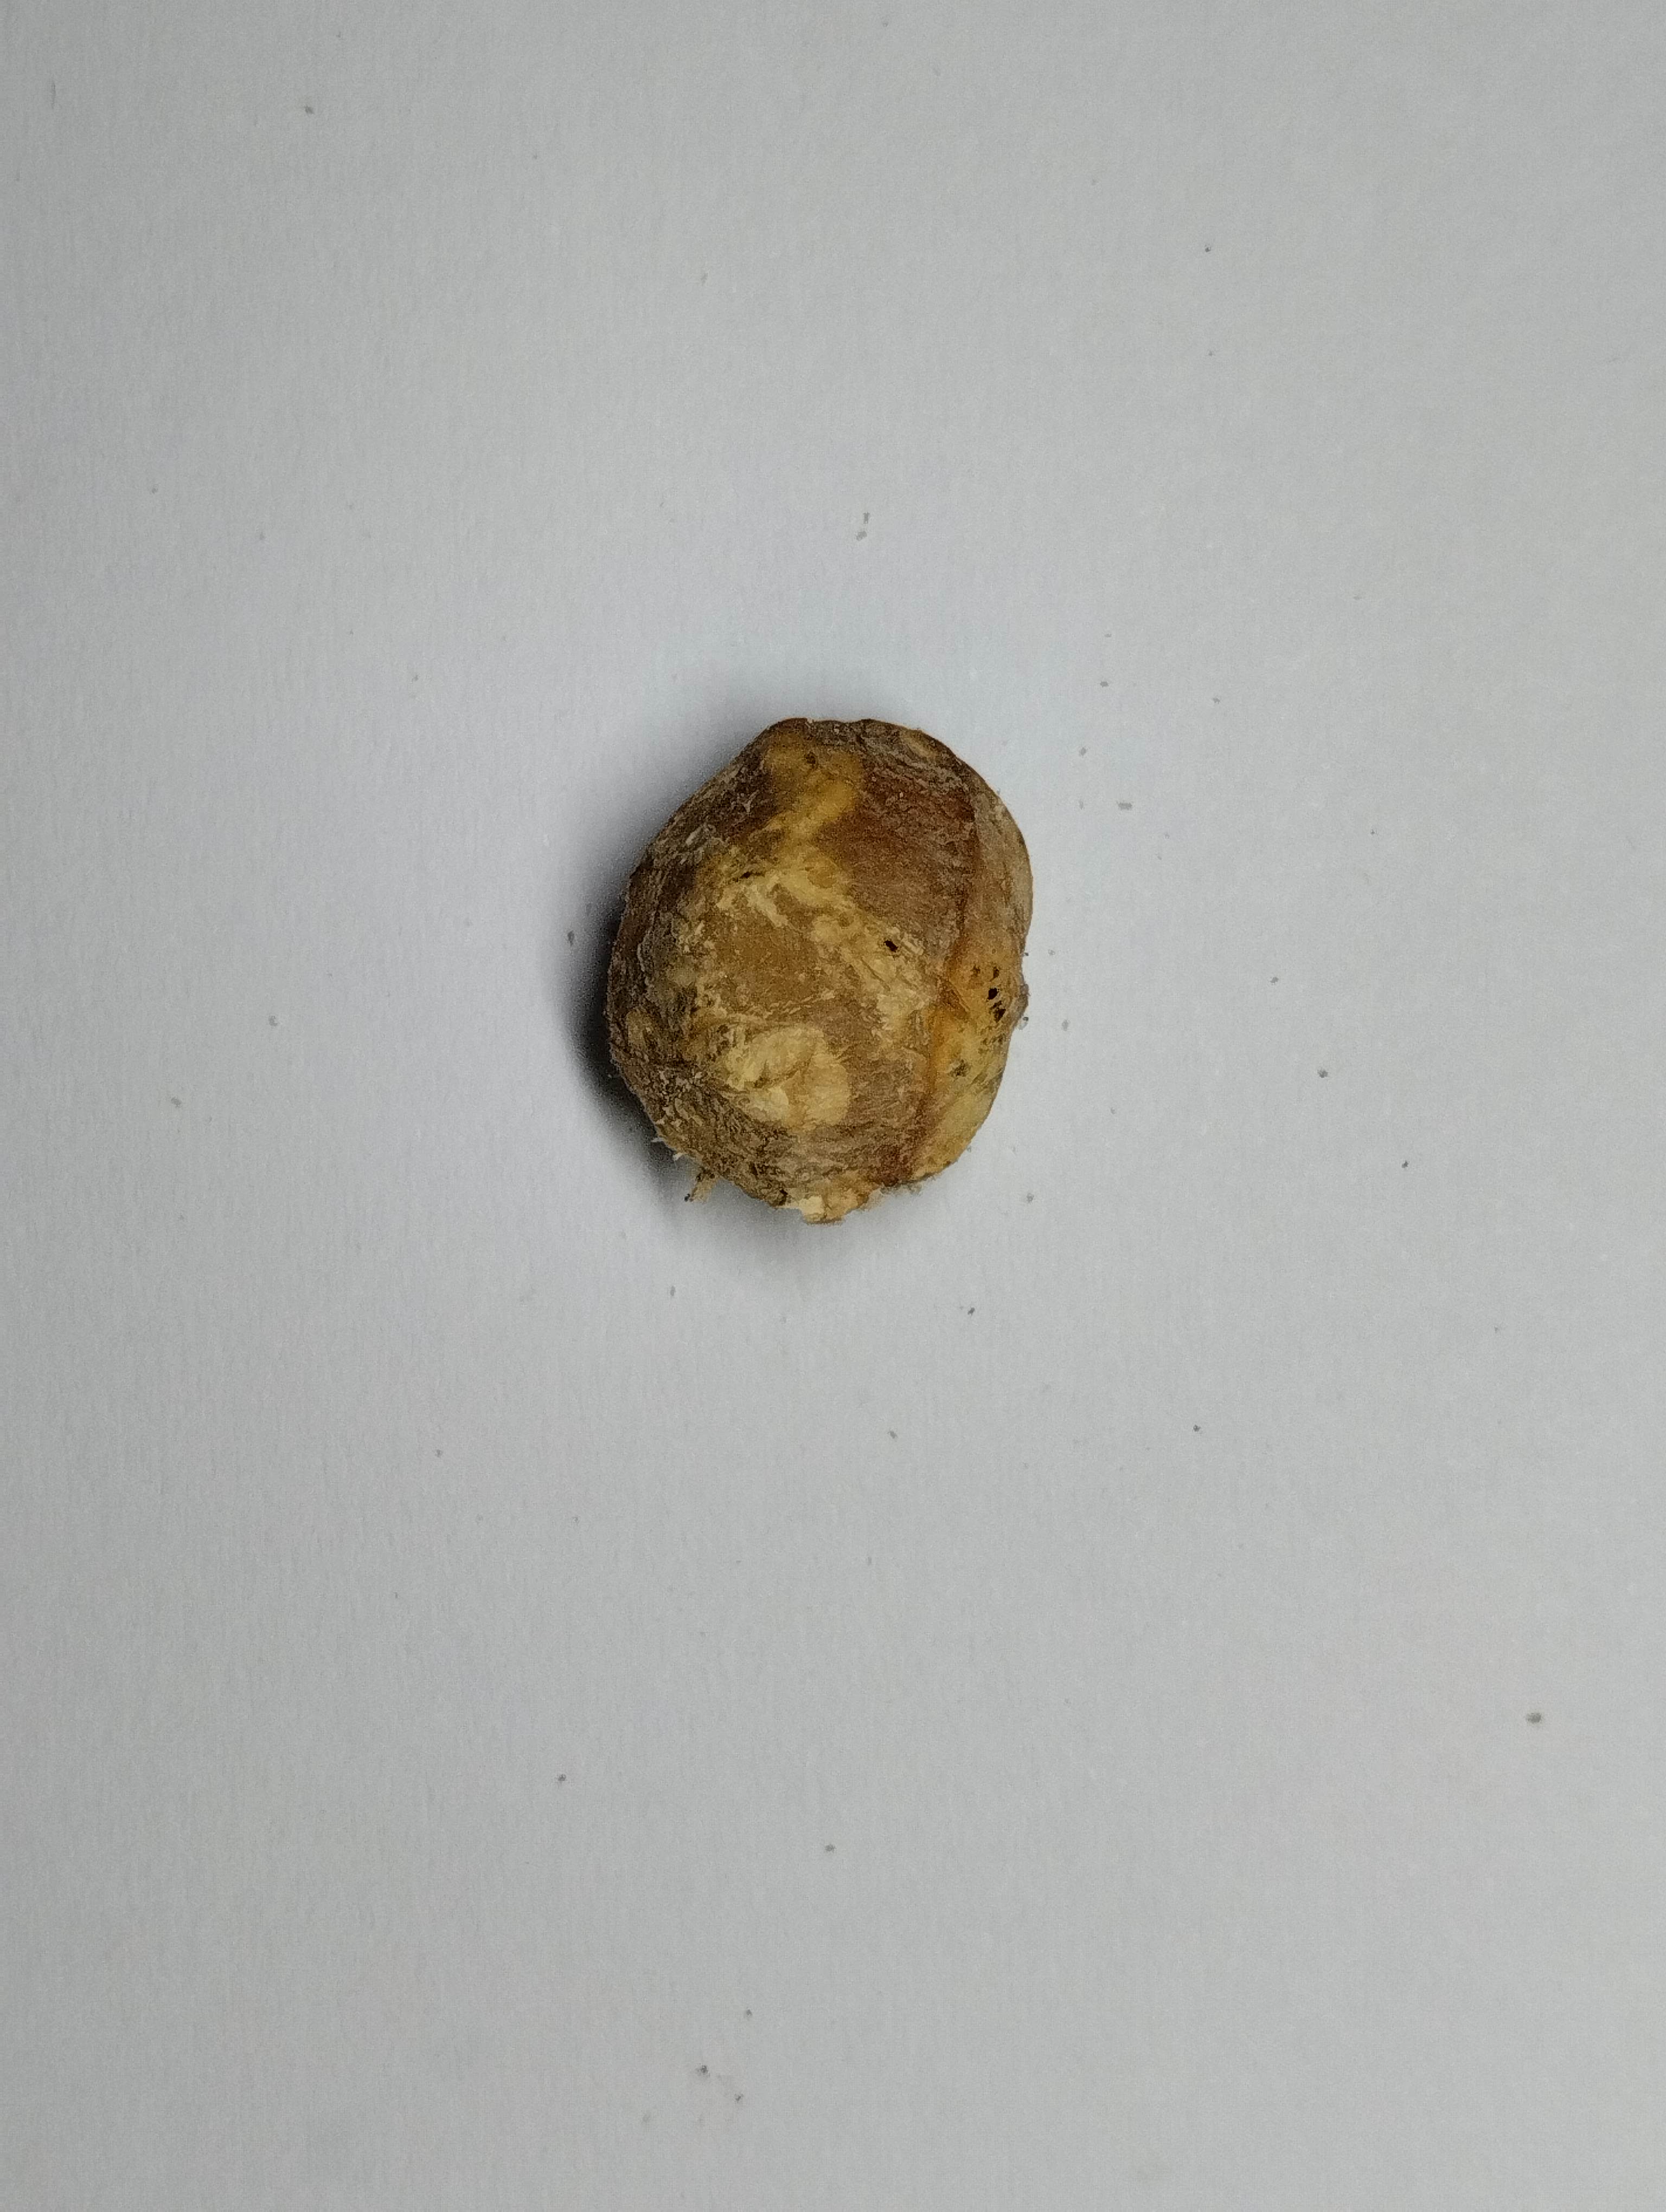
Label: rusak (damaged seed)